PALM Center

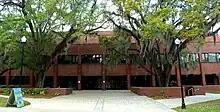
Louis Shores Building, home of the College of Communication & Information

The main office location is: School of Library & Information Studies, 008 Louis Shores Building, Florida State University, Tallahassee, FL 32306